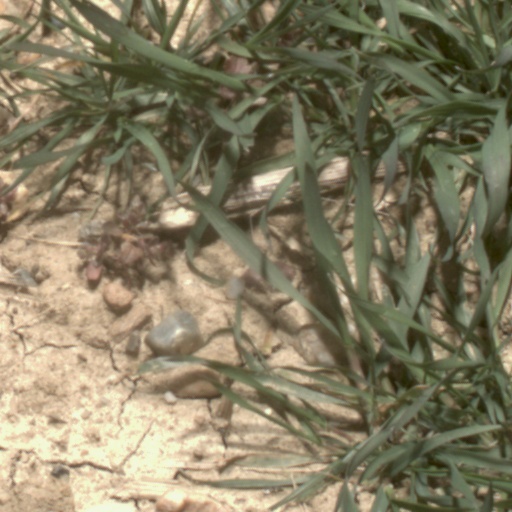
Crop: wheat